Evliya Çelebi

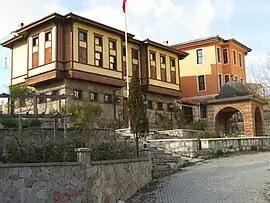
The house of Evliya Çelebi in Kütahya, now used as a museum

Evliya Çelebi was born in Istanbul in 1611 to a wealthy family from Kütahya. Both his parents were attached to the Ottoman court, his father, Dervish Mehmed Zilli, as a jeweller, and his mother as an Abkhazian relation of the Grand Vizier of Mehmed IV Melek Ahmed Pasha. In his book, Evliya Çelebi traces his paternal genealogy back to Ahmad Yasawi, the earliest known Turkic poet and an early Sufi mystic. Evliya Çelebi received a court education from the Imperial "ulama" (scholars). He may have joined the Gulshani Sufi order, as he shows an intimate knowledge of their "khanqah" in Cairo, and a graffito exists in which he referred to himself as "Evliya-yı Gülşenî" ("Evliya of the Gülşenî").